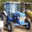
Label: tractor